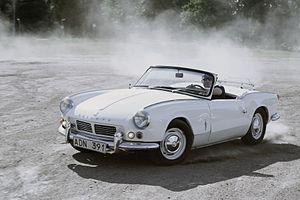
La Triumph Spitfire est une automobile de type roadster à deux places et moteur 4 cylindres en ligne, construite de 1962 à 1980 par le constructeur automobile britannique Triumph, conçue par Harry Webster, et munie d’une carrosserie dessinée par Giovanni Michelotti. Prévue pour être une voiture de sport à bon marché, elle est basée sur la Triumph Herald, une petite berline. La Triumph GT6, un coupé à moteur 6 cylindres, en est dérivée.